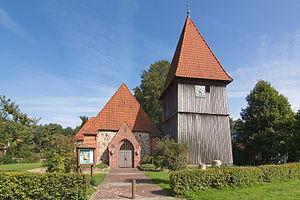
Steinhorst est une commune de l'arrondissement de Gifhorn, Land de Basse-Saxe.